Warhammer Fantasy Roleplay

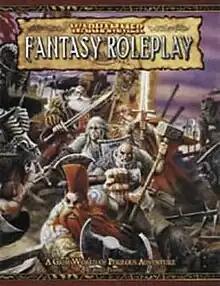
2nd edition cover, 2005

Warhammer Fantasy Roleplay or Warhammer Fantasy Role-Play (abbreviated to WFRP or WHFRP) is a role-playing game set in the "Warhammer Fantasy" setting, published by Games Workshop or its licensees.